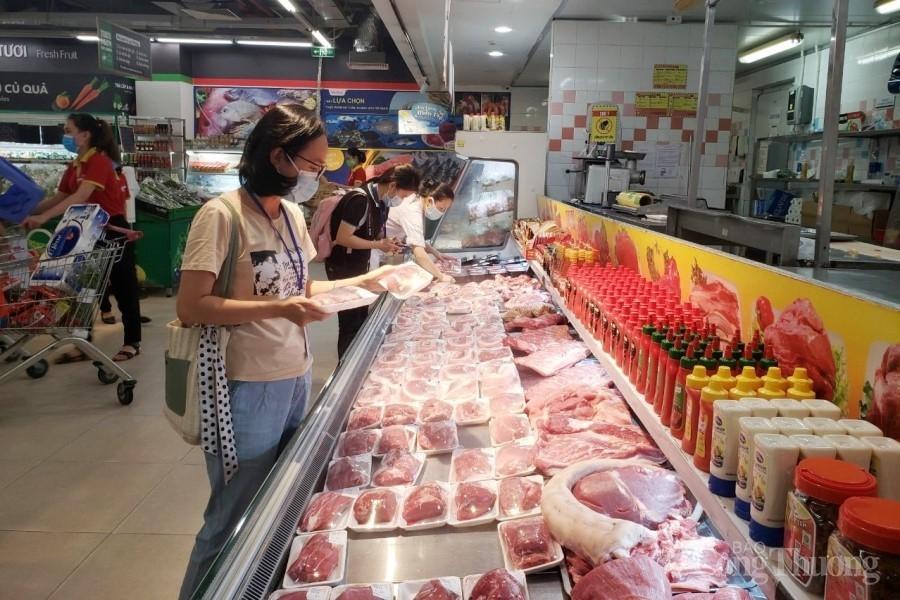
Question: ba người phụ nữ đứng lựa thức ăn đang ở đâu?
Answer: trong siêu thị